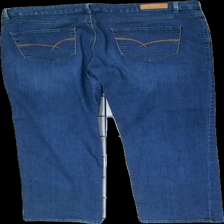
View: back
Type: Jeans
Category: Ladies
Brand: Flash
Colors: Blue
Material: 100% cotton
Cut: Regular
Size: 44
Season: All
Stains: Minor
Price range: <50
Recommended usage: Export